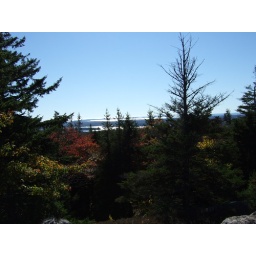
A photo I took while walking a mountain path up behind the Asticou Inn in Maine.